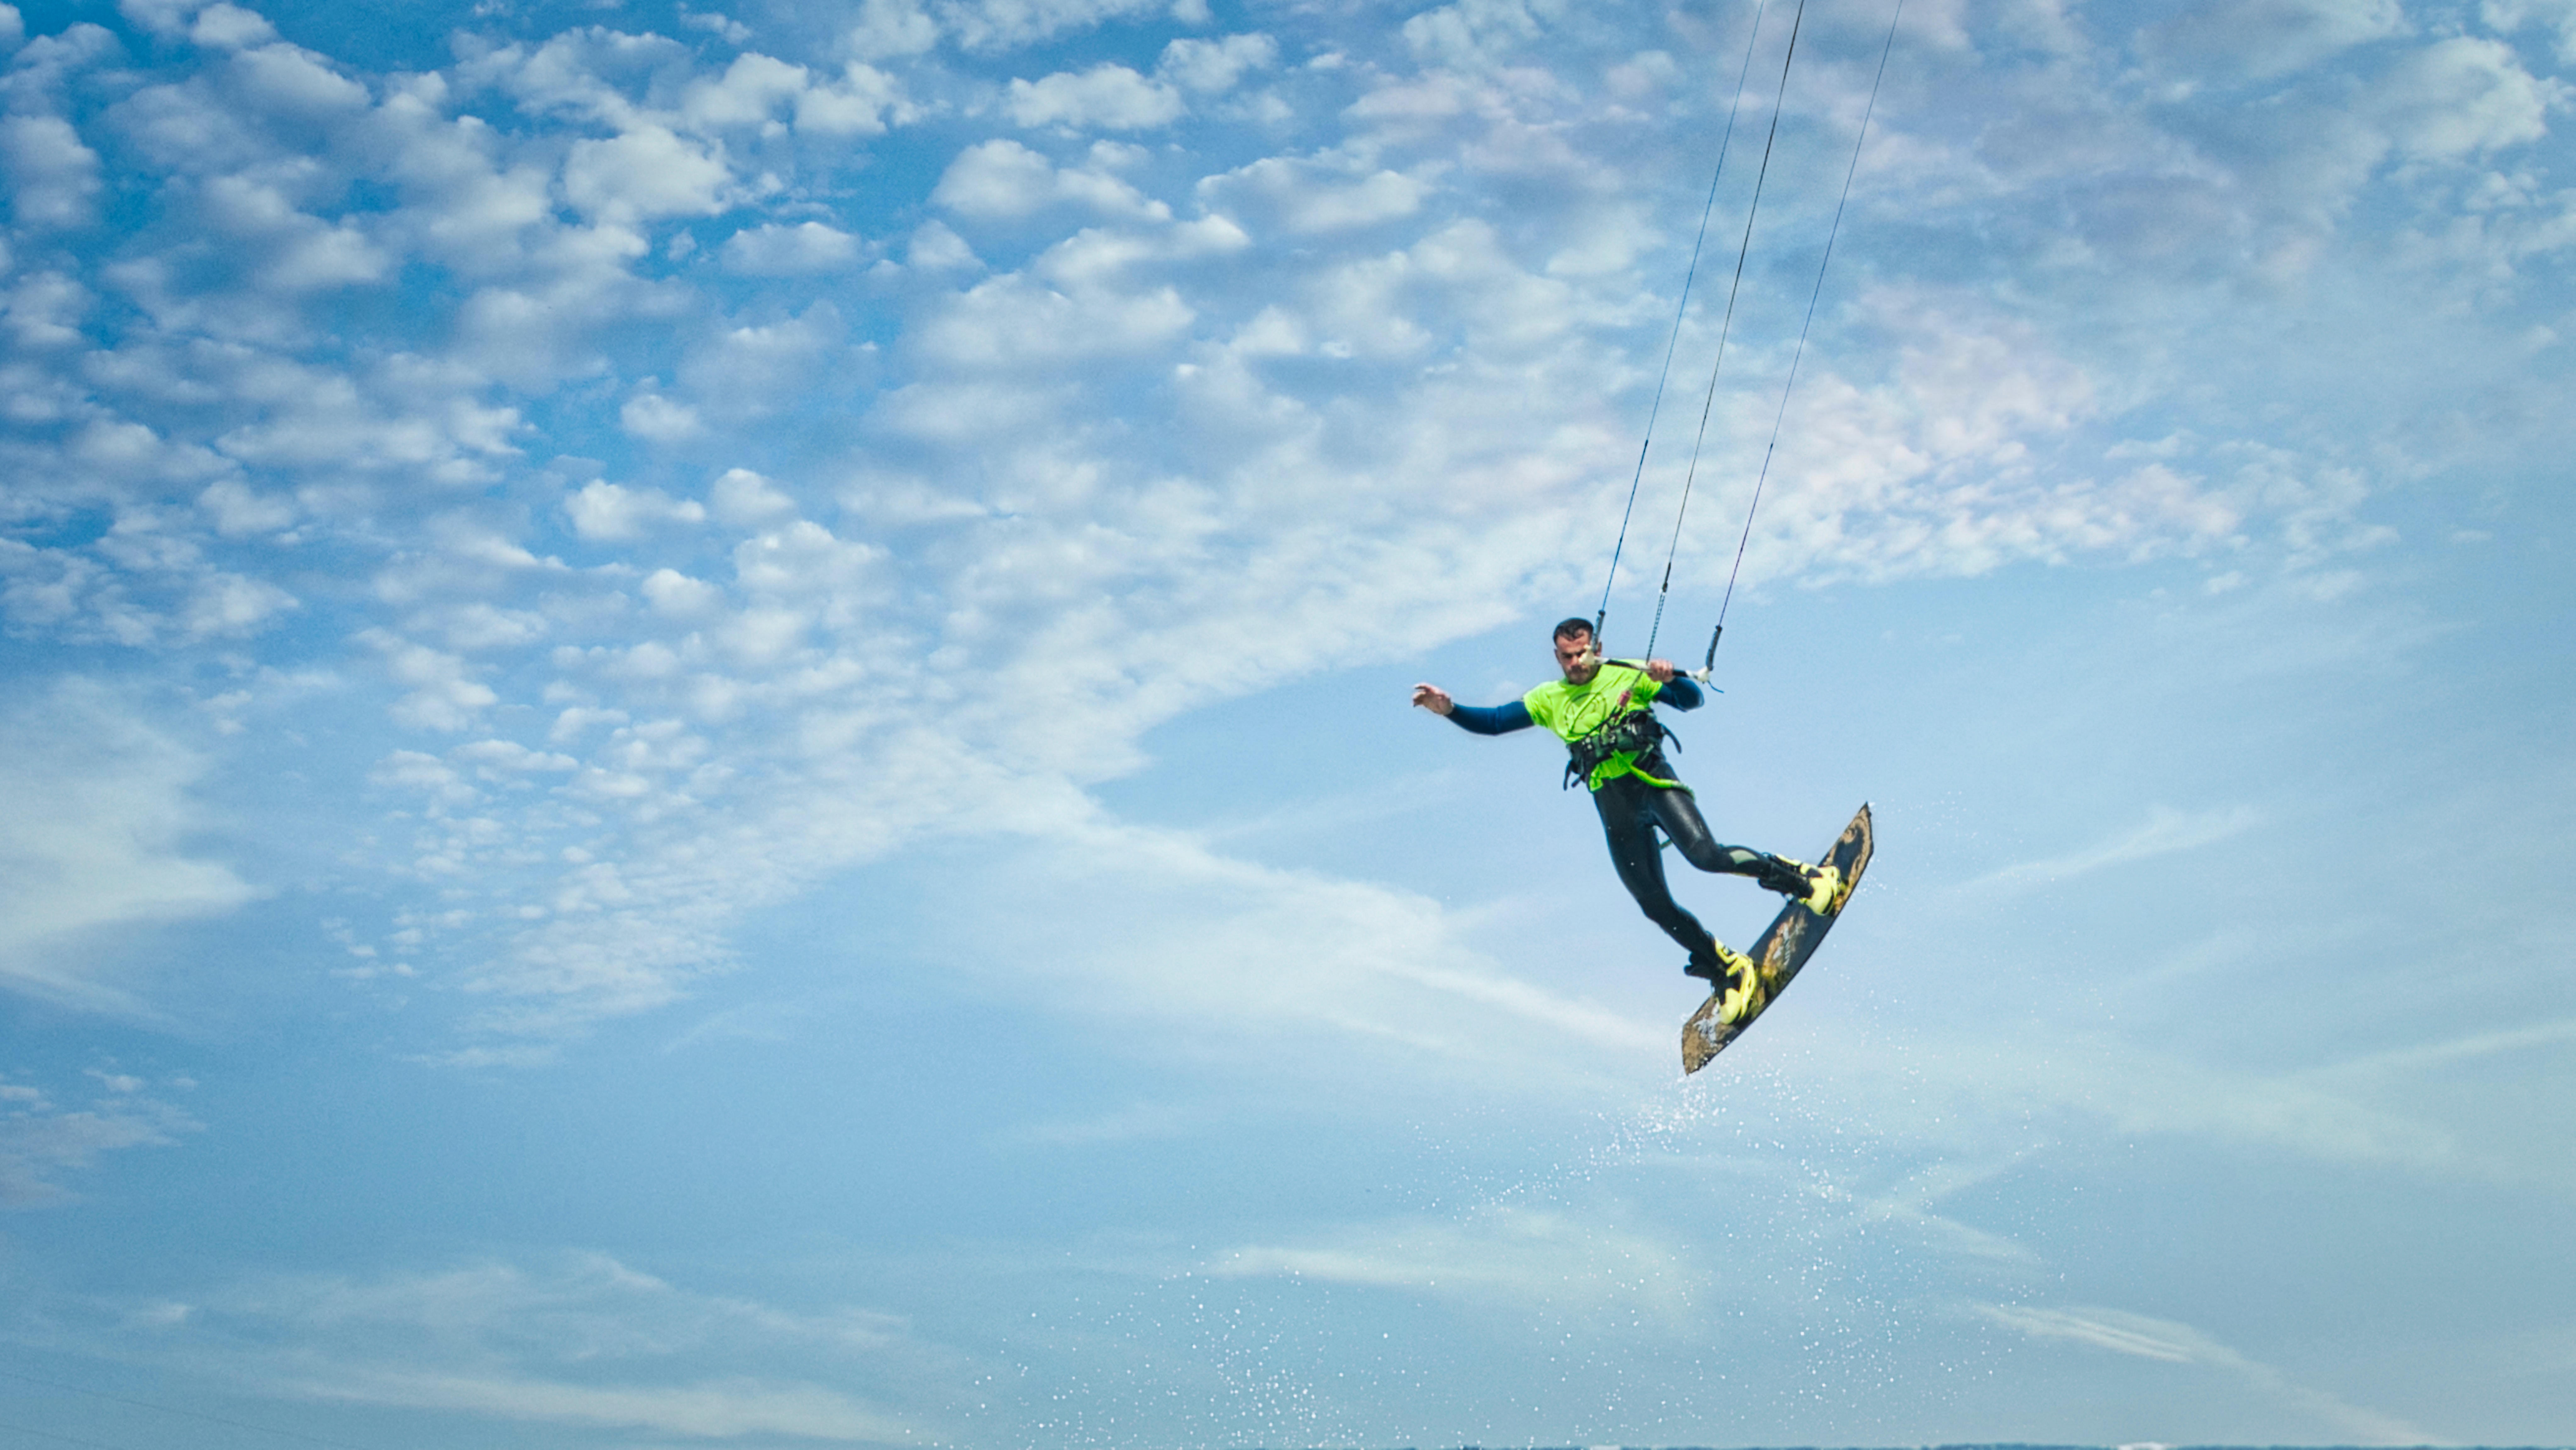
windsports, extreme sport, air sports, parachute, sports, kite sports, parachuting, sky, kitesurfing, sports equipment, recreation, fun, wind, surface water sports, boardsport, stunt performer, water sport, leisure, vacation, adventure